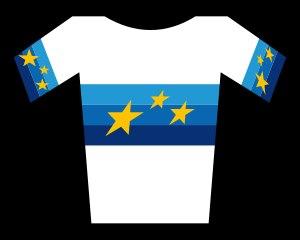
L'Union européenne de cyclisme est l'une des cinq confédérations continentales membres de l'Union cycliste internationale. L’UEC a été fondée le 7 avril 1990 à Zurich par la volonté de 18 pays, actuellement regroupe les fédérations nationales de 50 pays. Son siège est installé à la Maison du sport international à Lausanne, dans le canton de Vaud en Suisse. Elle organise les championnats d'Europe des différentes disciplines cyclistes.